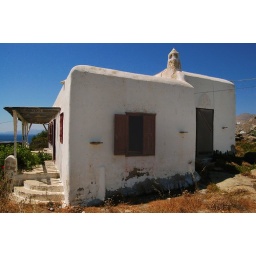
Dodged the front side of the house and brought out the open window by changing the brightness there. Put through warming filter